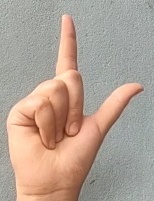
ASL sign: L